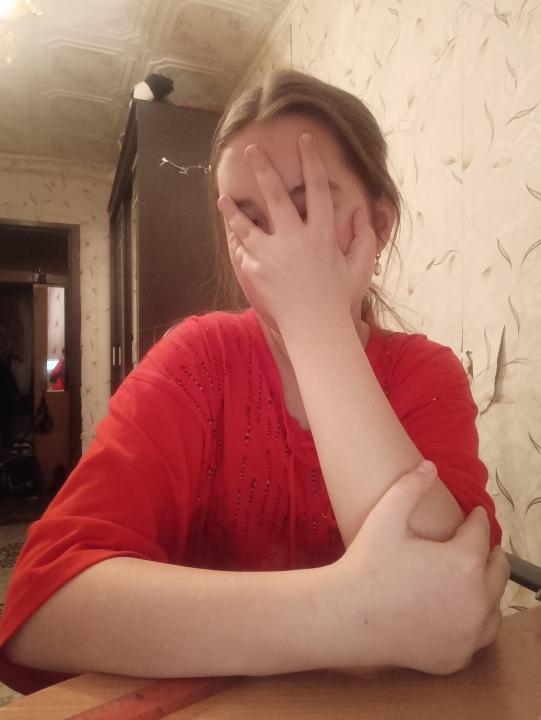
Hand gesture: no_gesture